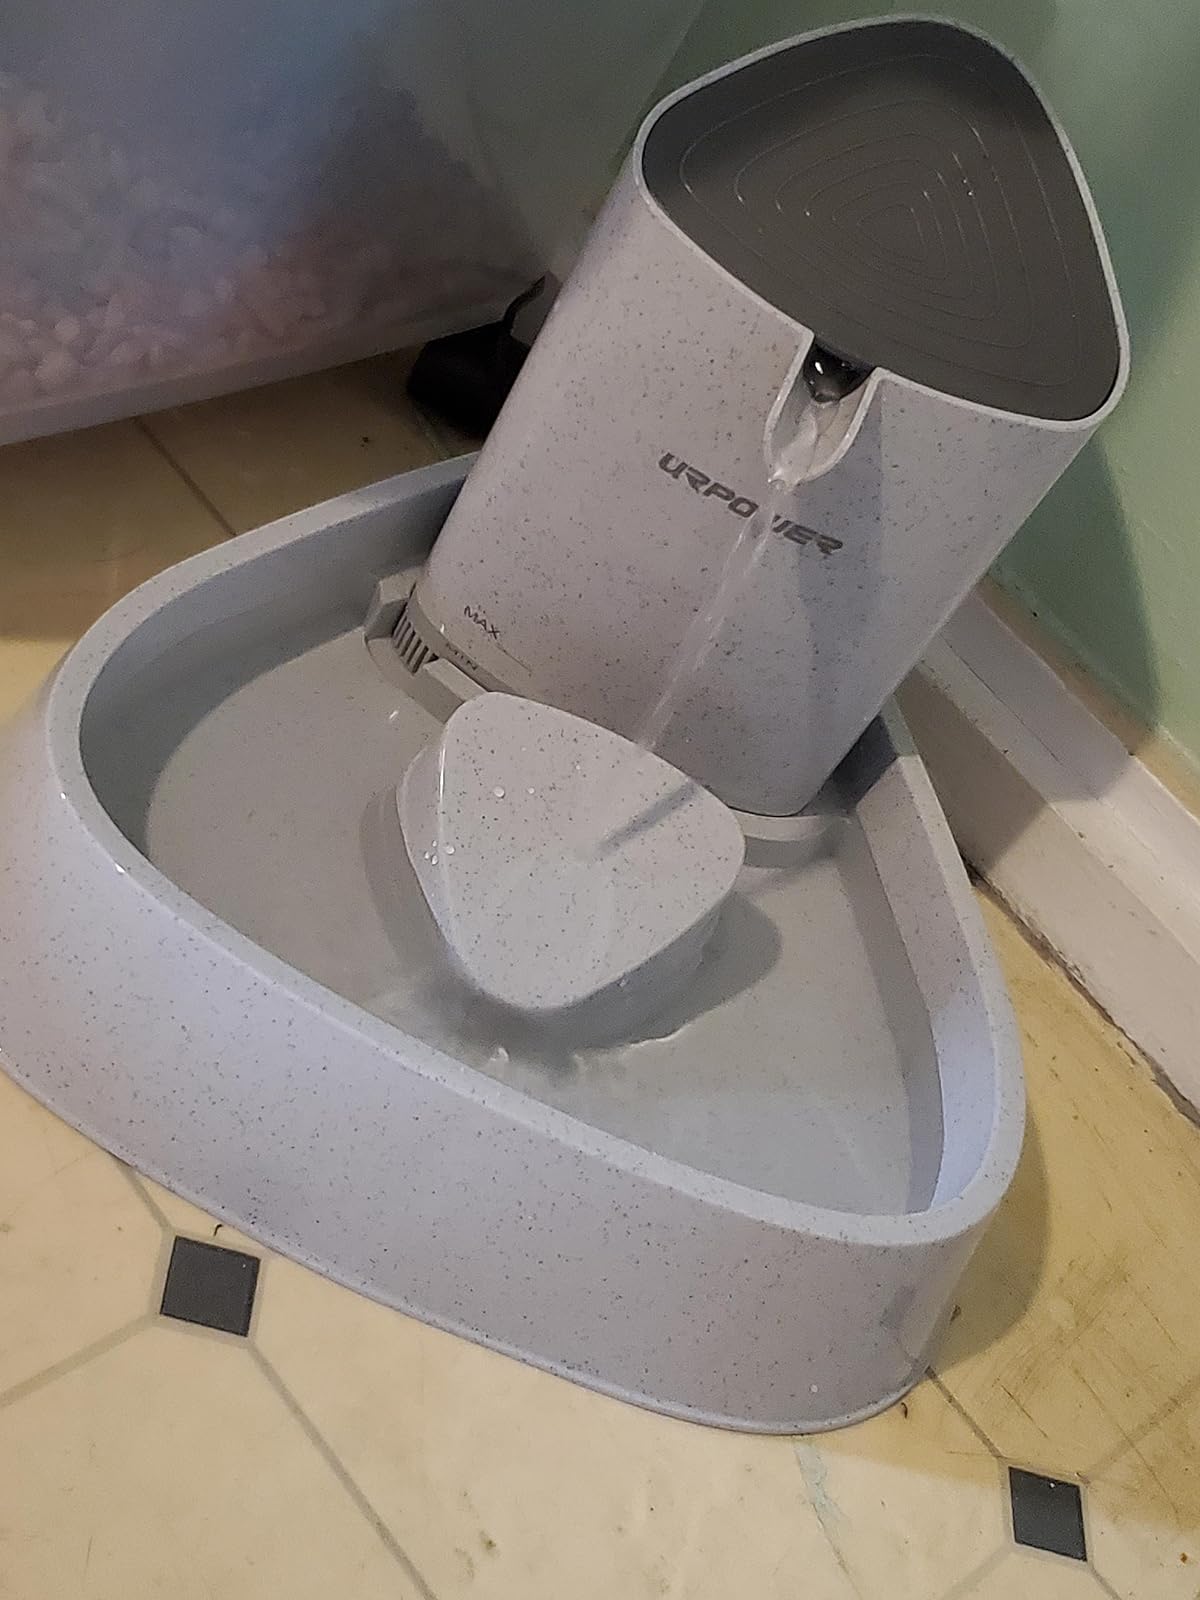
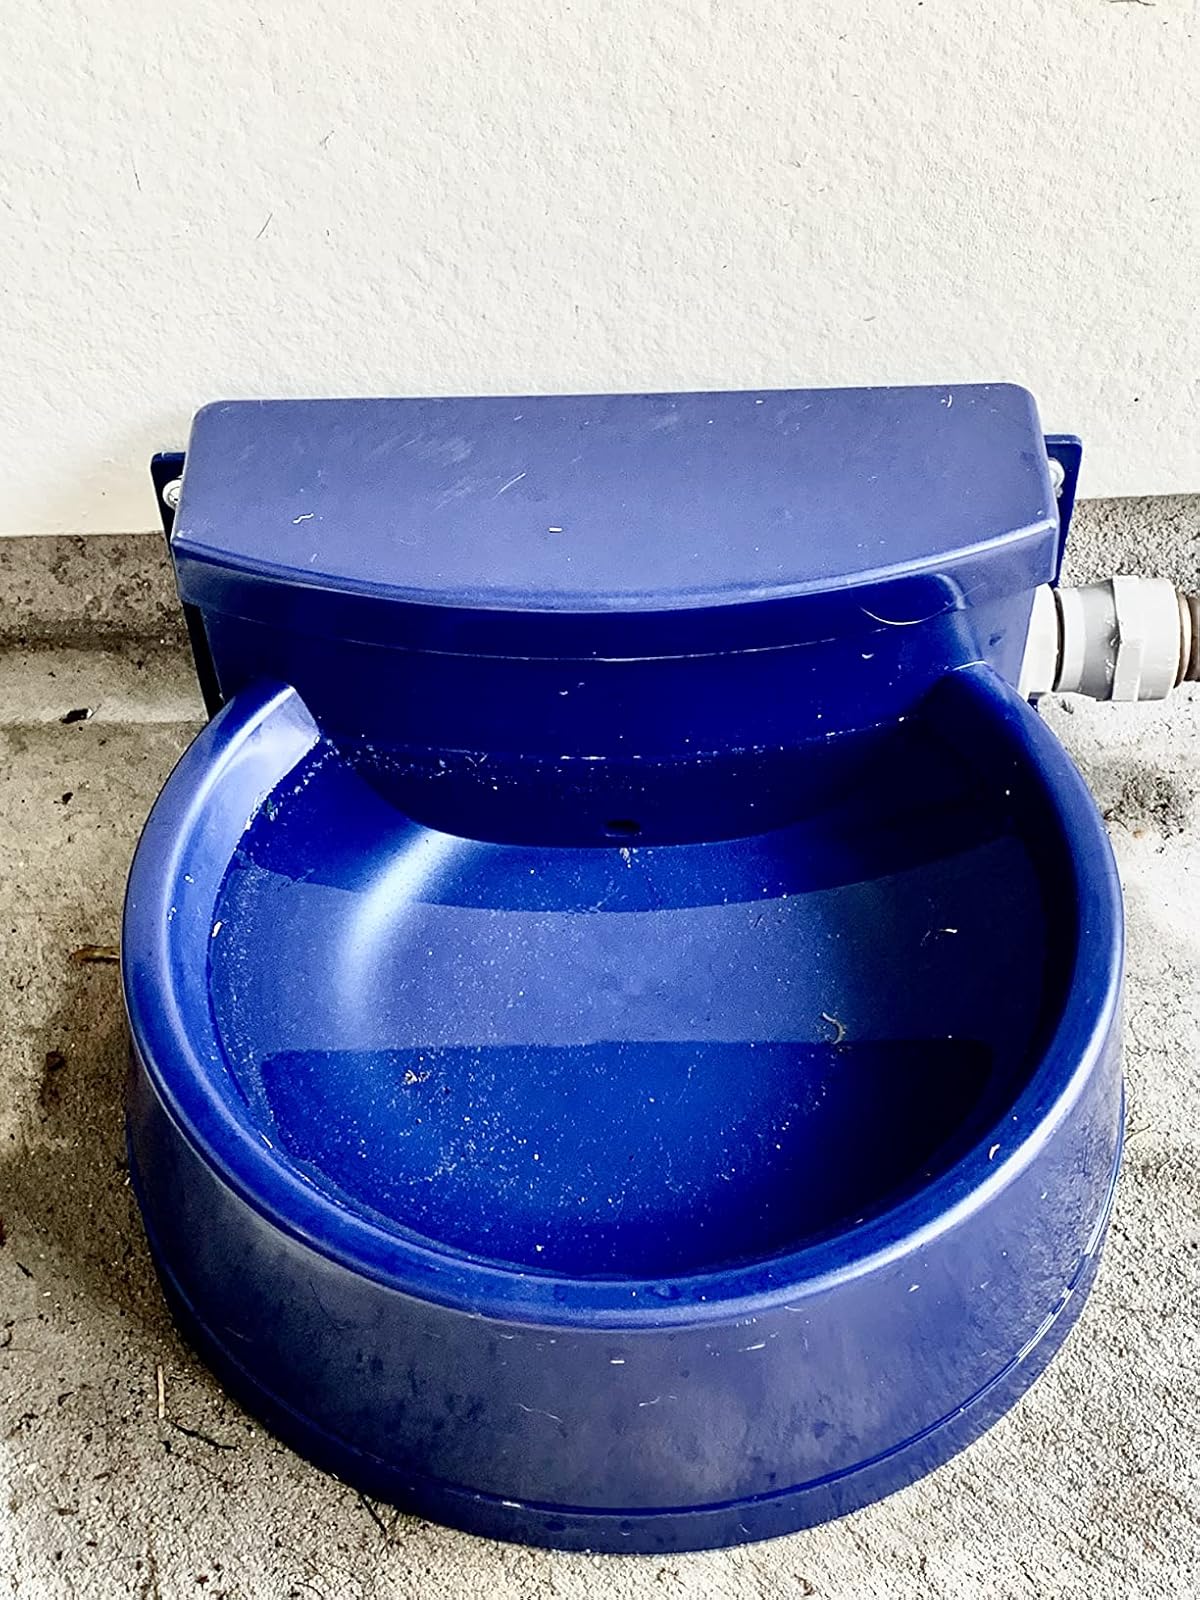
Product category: items_bowl
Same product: no